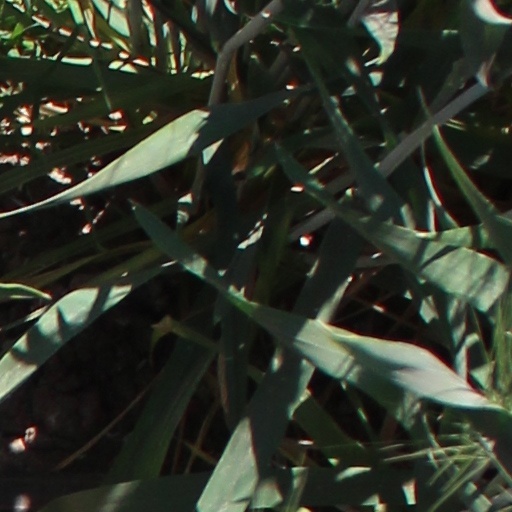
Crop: wheat